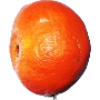
Label: clementine